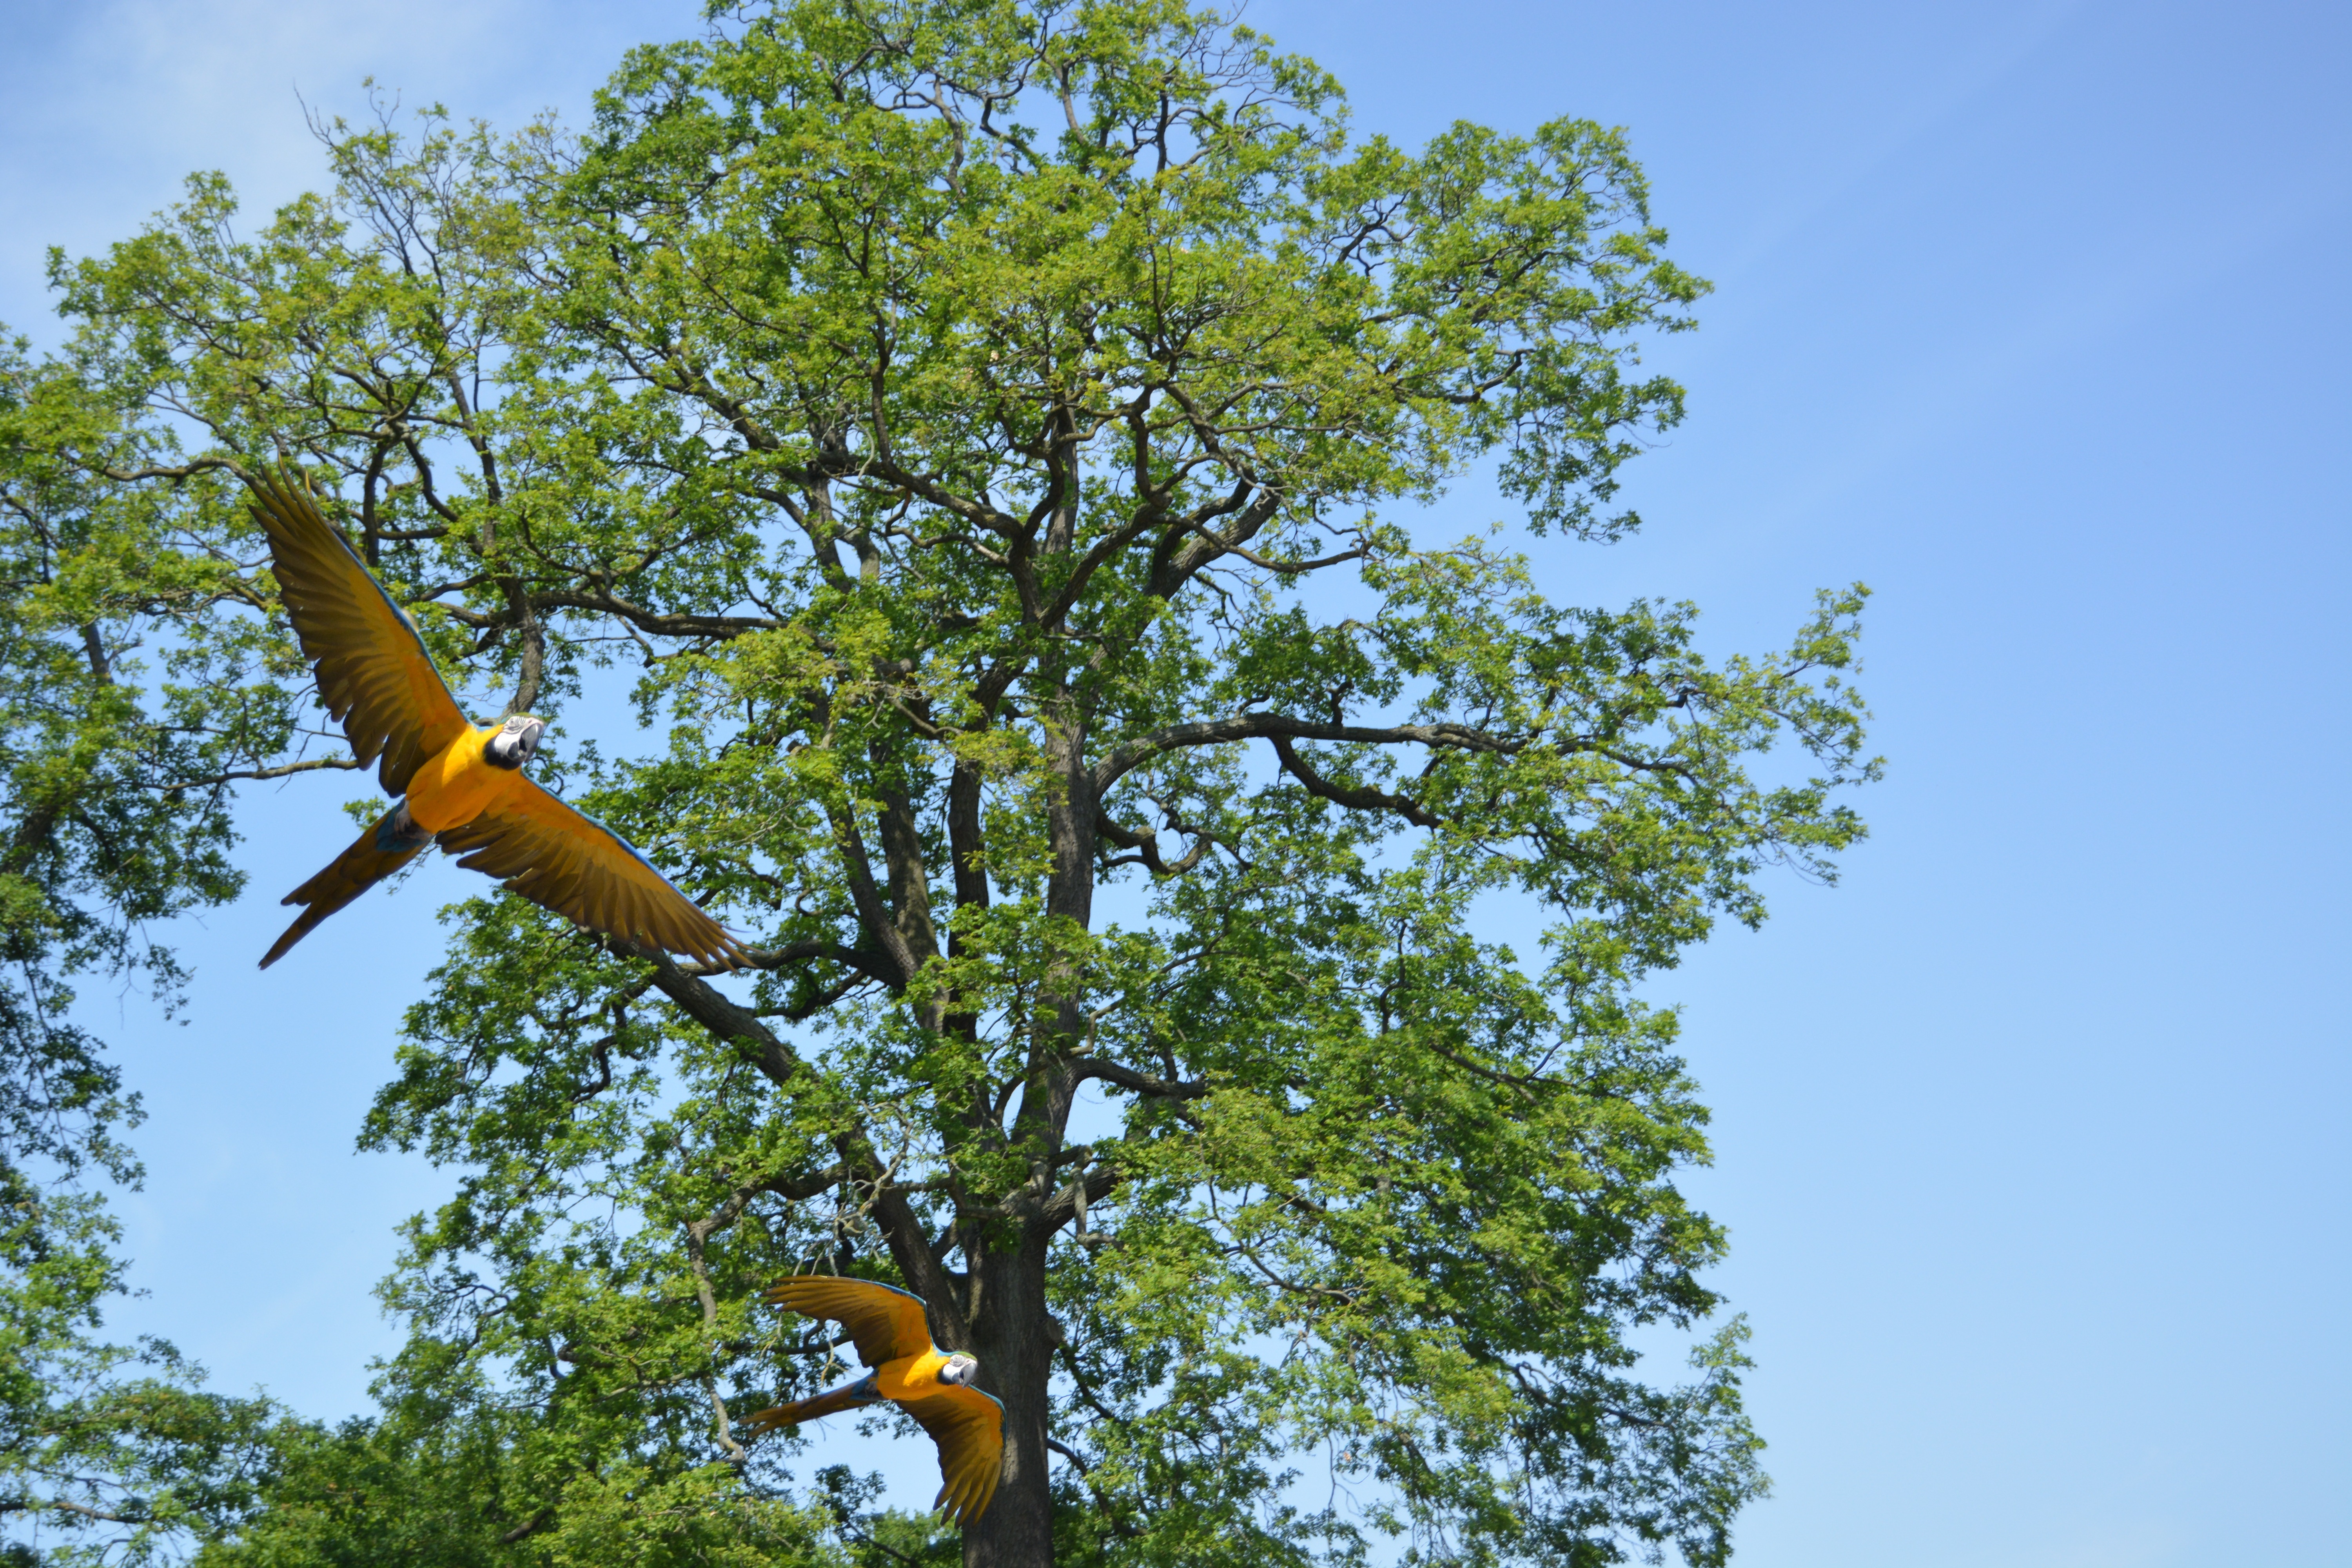
tree, nature, branch, plant, sky, leaf, flower, fly, autumn, birds, parrots, flowering plant, aras, woody plant, land plant